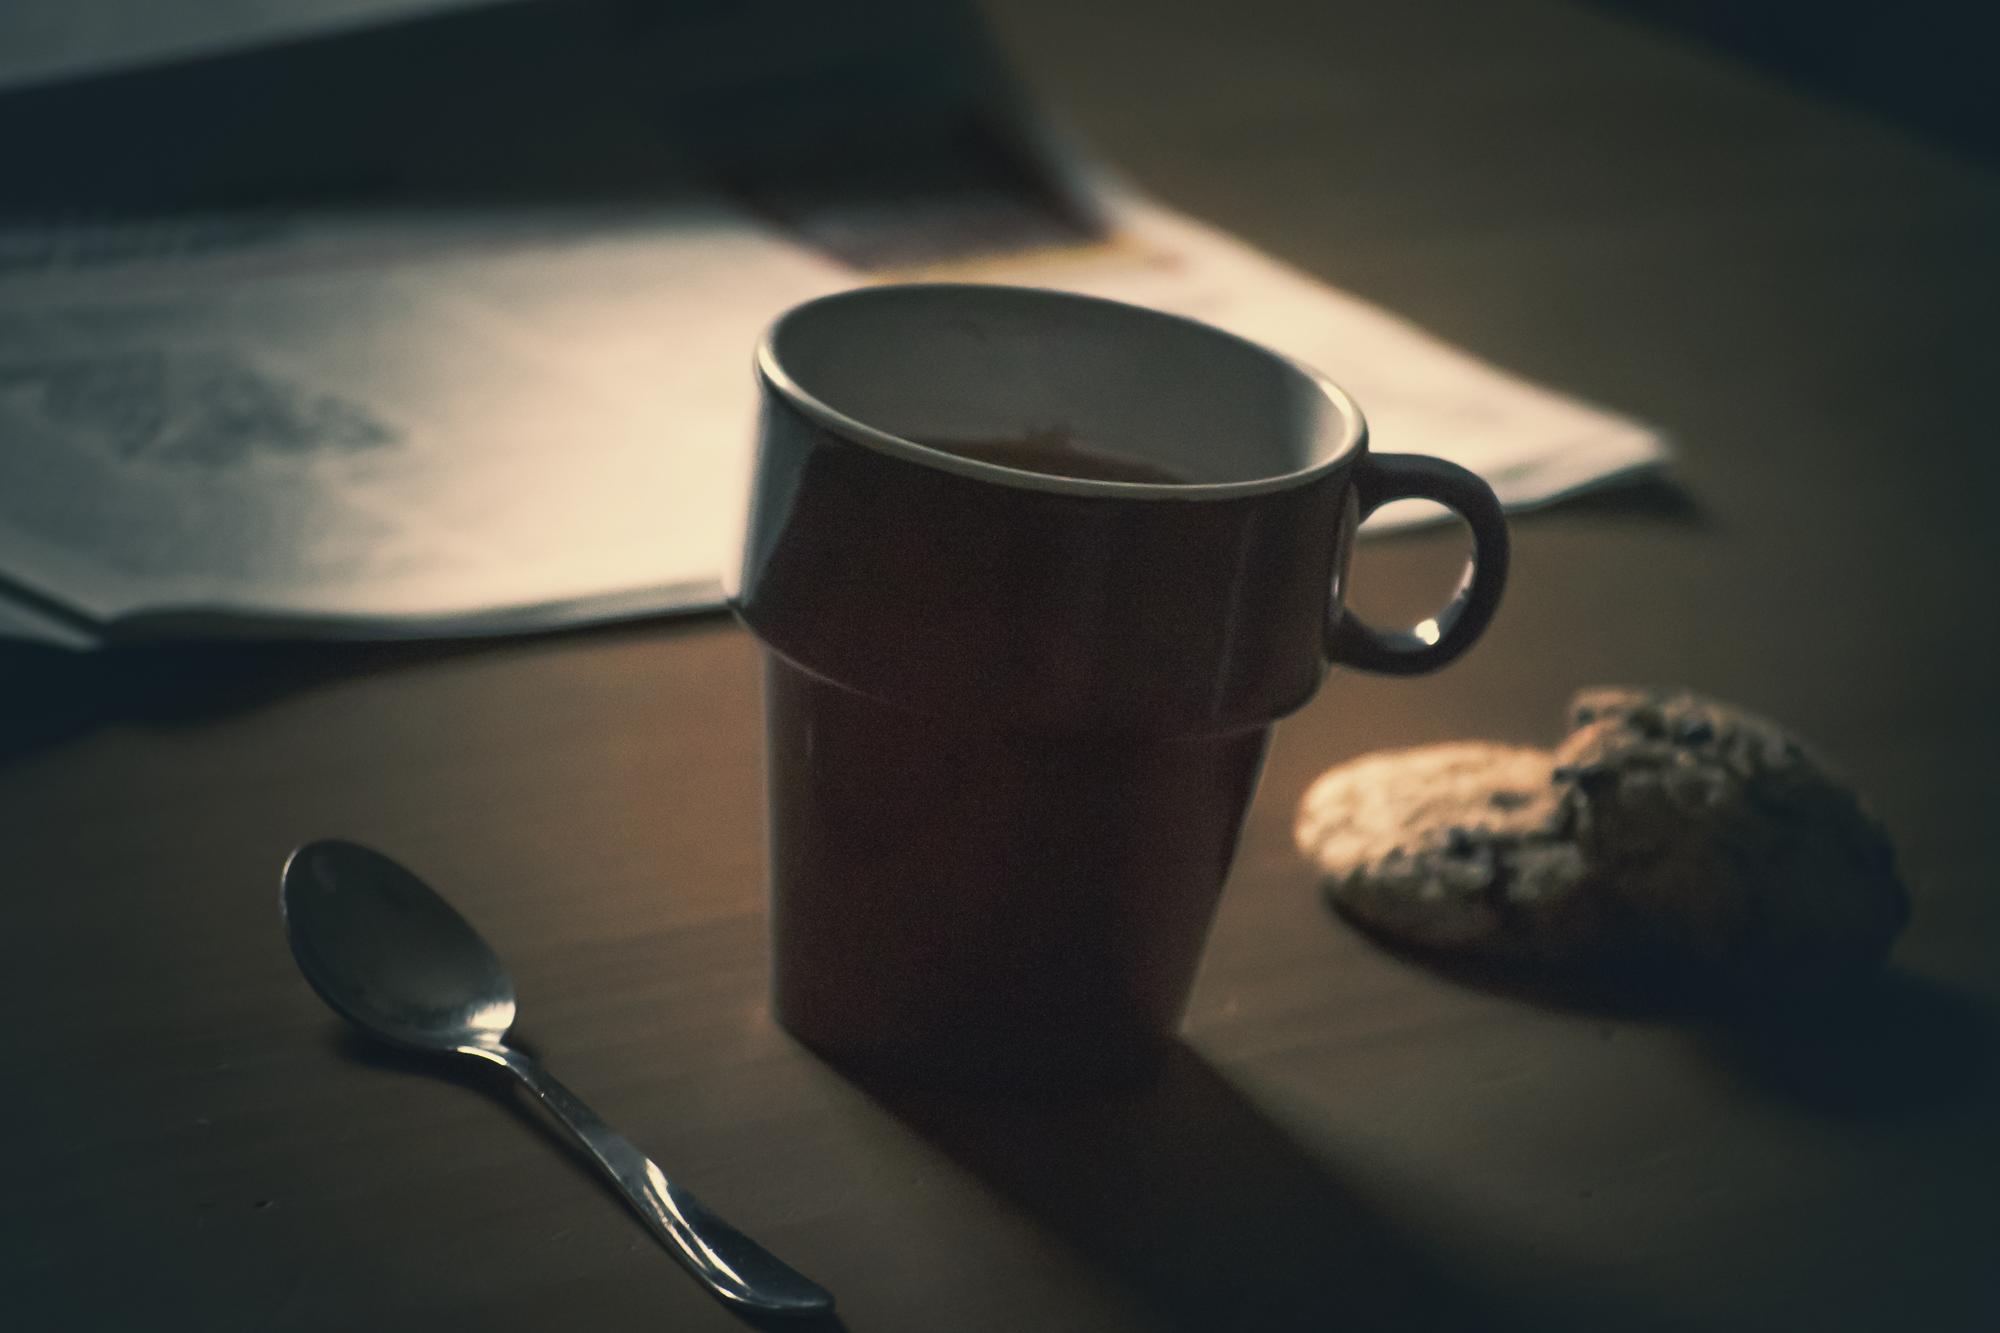
coffee, morning, glass, cup, europe, drink, nikon, espresso, coffee cup, still life, painting, nikkor, c uruyann, still life photography